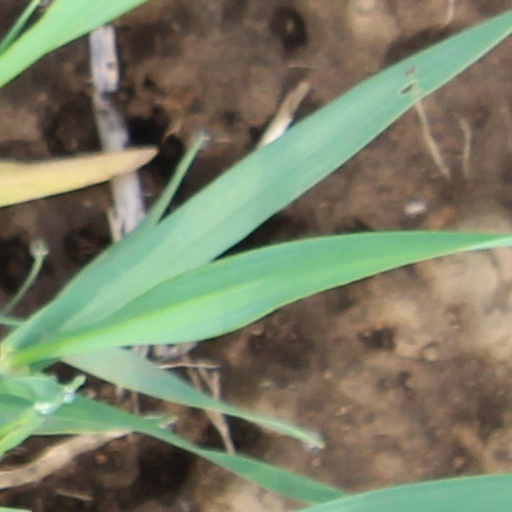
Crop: wheat